Rosa Lachenmeier

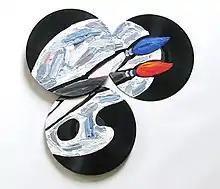
Rosa Lachenmeier: "Painter's palette", acrylic on vinyl records, 1985.

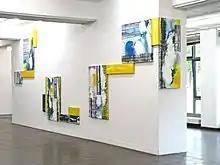
Rosa Lachenmeier: "Modular Painting", exhibition space Stapelhaus Cologne, 2011.

In her art work, Rosa Lachenmeier mainly combines painting and photography, setting new accents in the fields of collage. Immediately after her studies, she explored the possibilities of using everyday objects such as vinyl records, plates or shirts as image carrier for her paintings. With her "screen objects" in the late 1980s, she reflected on media conditions of our time and with the focus on a global view on the earth she asked questions about our constantly changing perception. In the 1990s, she devoted herself to the artist's book as the bearer of an artistic concept, sometimes as a dialogue of word and image, sometimes as a visual sequence of pictorial metamorphoses. These artist's books are distributed by Printed Matter, Inc. in New York and Boekie Woekie in Amsterdam, both artist-operated and artist-specialized stores.